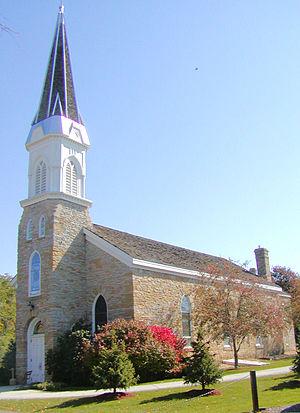
Lucien Galtier est un ecclésiastique français qui fut le premier prêtre catholique au Minnesota.